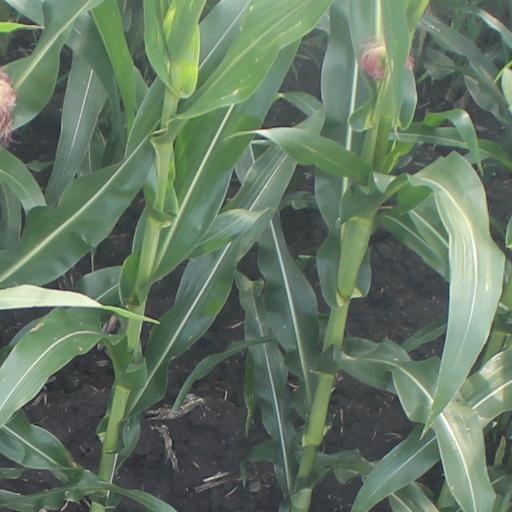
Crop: maize; corn